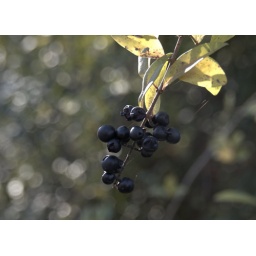
I love the blueish black of these berries...I'd love to have a dress in this color :)